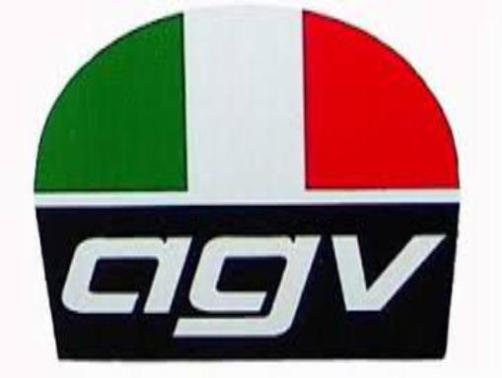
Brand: agv
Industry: Sports